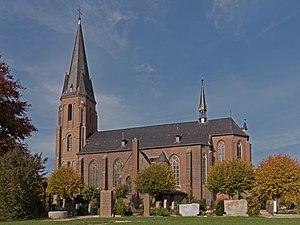
Clèves, en allemand Kleve et en néerlandais Kleef, est une ville d'Allemagne située sur le Rhin d'environ 51 000 habitants. Elle est très proche de la frontière avec les Pays-Bas.